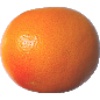
Label: Grapefruit Pink 1